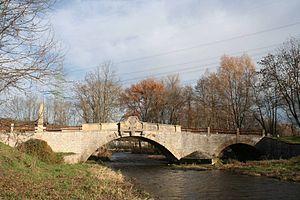
L'Apfelstädt est une rivière allemande de Thuringe appartenant au bassin de l'Elbe et qui s'écoule dans l'arrondissement de Gotha.